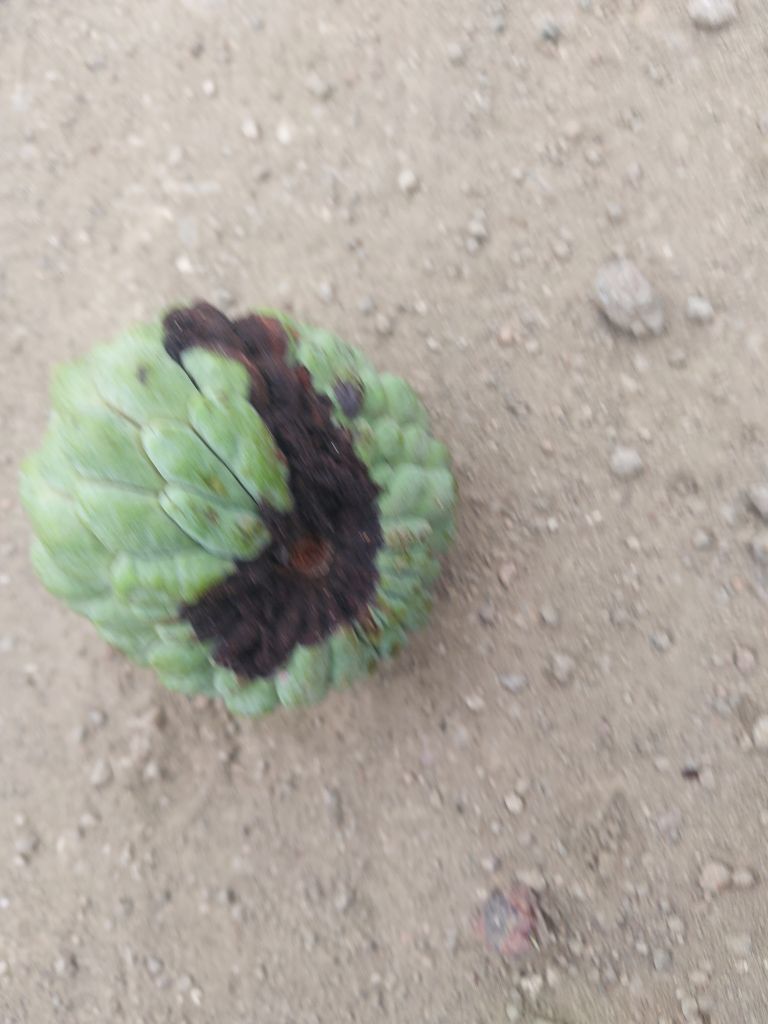
Disease label: Diplodia Rot